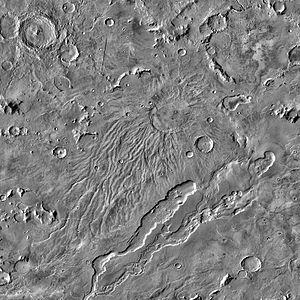
Hadriacus Mons, mieux connu sous le nom d'Hadriaca Patera bien que cette appellation ne désigne stricto sensu que sa caldeira sommitale, est un volcan de la planète Mars situé par 32,1° S et 91,8° E dans les quadrangles de Mare Tyrrhenum et d'Hellas, aux confins du bassin d'impact d'Hellas Planitia, du plateau volcanique d'Hesperia Planum et de la région noachienne de Tyrrhena Terra, précisément au sud-ouest du cratère Savich. Cet édifice volcanique, entièrement situé sous le niveau de référence martien, mesure 550 × 330 km à la base avec une caldeira quasiment circulaire de 77 km de diamètre, pour un dénivelé ne dépassant pas 1,1 km.